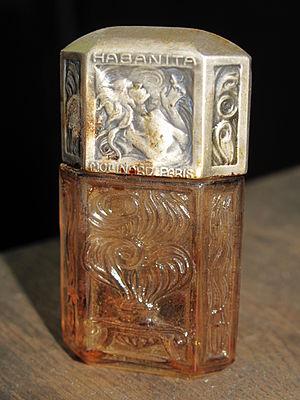
Ancien flacon de parfum Habanita de la société Molinard. 1930 environ. Hauteur
Molinard est l’un des plus anciens parfumeurs au monde et le premier parfumeur de Grasse, établi depuis 1849. Maison française indépendante, son histoire résonne avec celle d’une famille de cinq générations de parfumeurs, qui se succèdent avec la passion de créer en héritage.
Habanita est un parfum français.